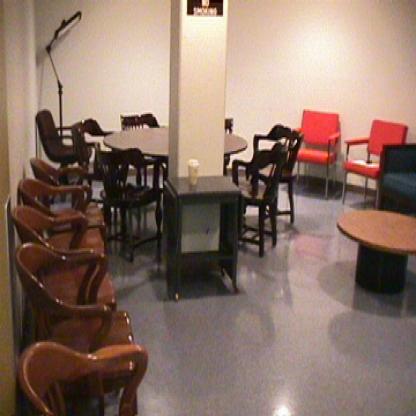
Scene: Indoor